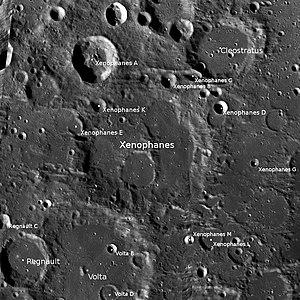
Xenophanes est un cratère lunaire situé le long du flanc nord-ouest de la face visible de la Lune l'ouest de l'Oceanus Procellarum. Il se trouve juste au nord-est du double cratère Volta et Regnault. Ce cratère a été grandement endommagé et érodé par les impacts ultérieurs. Une chaîne de petits cratères se trouve le long de son rebord nord et nord-est. La surface intérieure est irrégulière, mais le terrain a été inodé et recouvert par de la lave basaltique.